Westboro Baptist Church

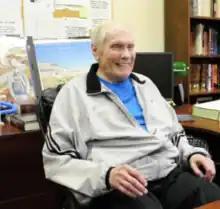
Fred Phelps during an interview in his office (July 7, 2010)

Fred Phelps died of natural causes on March 19, 2014. His daughter Shirley said a funeral would not be held because Westboro does not "worship the dead". He had previously been voted out of his leadership position and, according to representatives, the organization had no defined leader in the time leading up to his death.